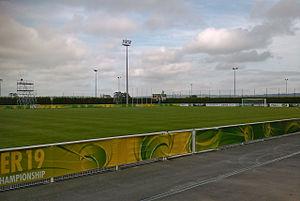
Stade Saint-Lô avant la demi finale Espagne-Angleterre de fr:Championnat d'Europe de football des moins de 19 ans 2010
Le stade Louis-Villemer est le stade principal de Saint-Lô. Le FC Saint-Lô, le club de la ville, y réside.
La phase finale de l'édition 2010 du Championnat d'Europe de football des moins de 19 ans a lieu pendant l'été 2010 en France. Le champion sortant, l'Ukraine, remet son titre en jeu face à 52 autres nations européennes. Les joueurs nés après le 1ᵉʳ janvier 1991 peuvent participer.